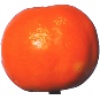
Label: clementine